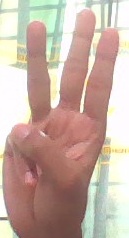
ASL sign: W